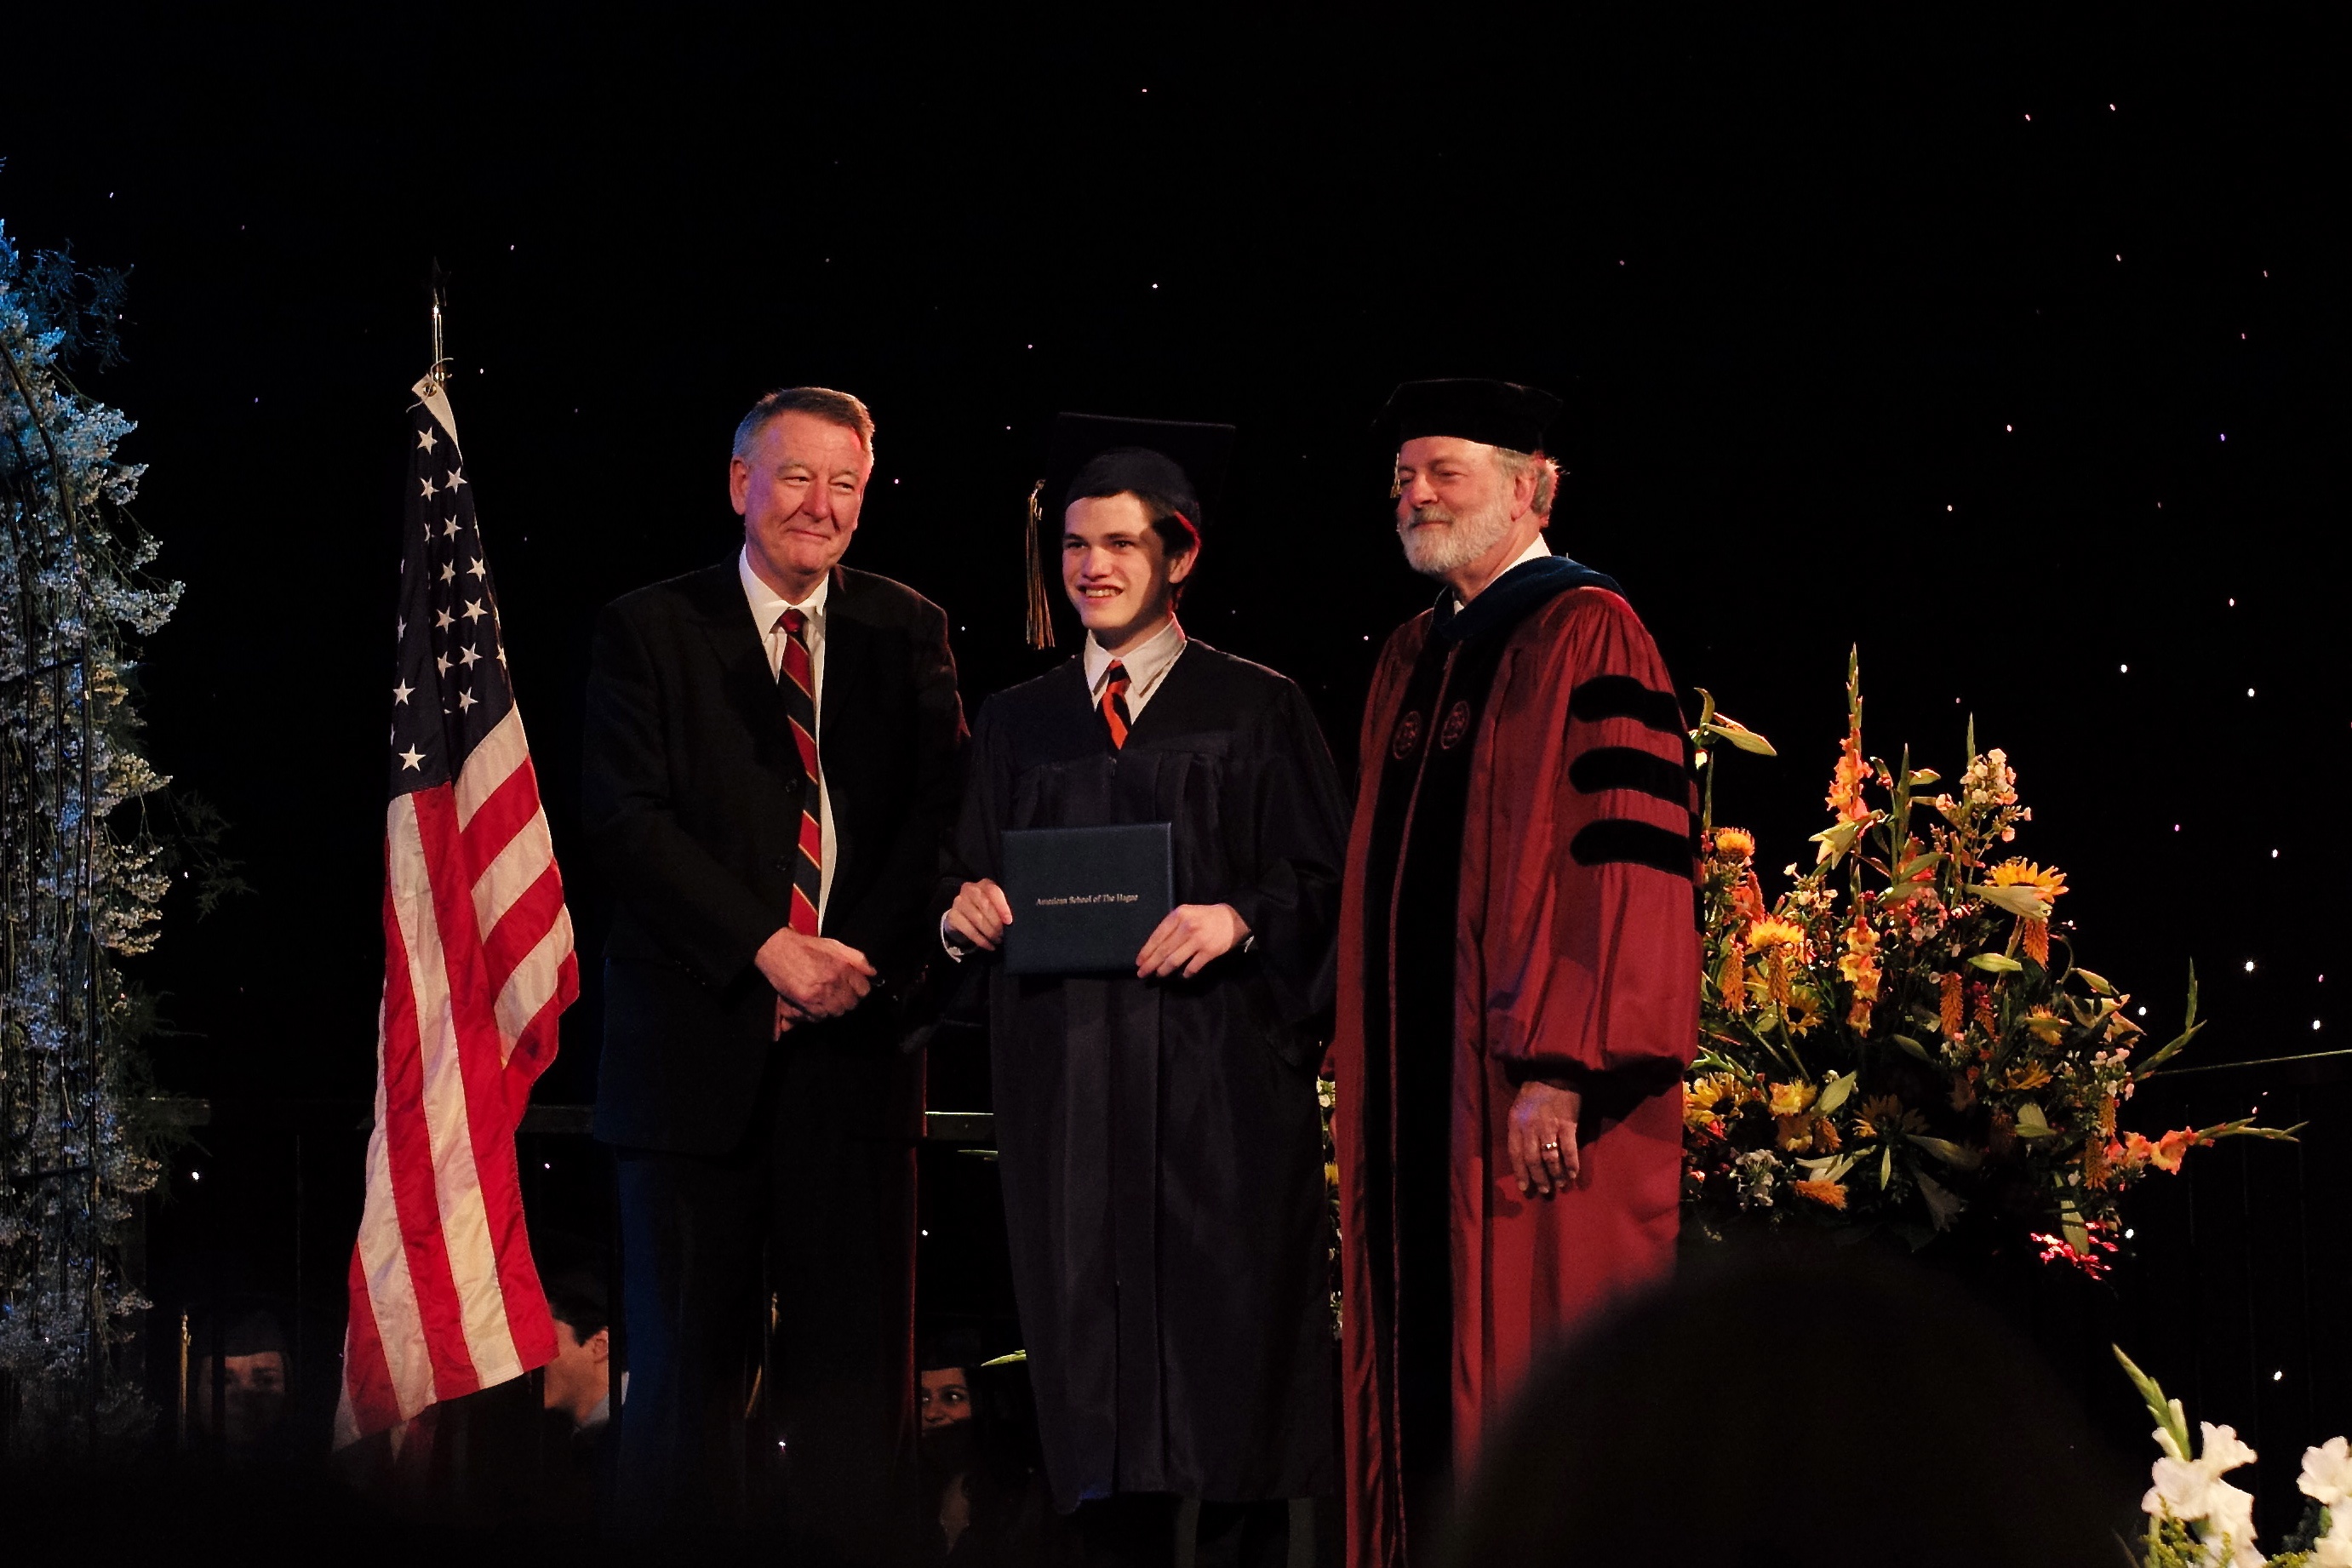
europe, high, ash, ceremony, m, f14, students, 50, school, event, leica, 240, summilux, graduation, typ, diploma, graduates, capandgown, musical theatre